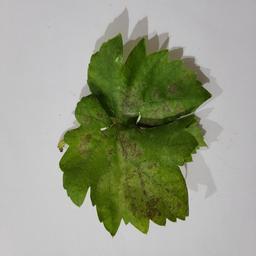
Label: Powdery Mildew